Isotopes of aluminium

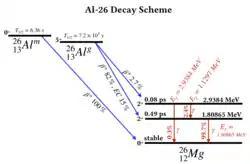
The decay level scheme for Al and Al to Mg.

Cosmogenic aluminium-26 was first described in studies of the Moon and meteorites. Meteorite fragments, after departure from their parent bodies, are exposed to intense cosmic-ray bombardment during their travel through space, causing substantial Al production. After falling to Earth, atmospheric shielding protects the meteorite fragments from further Al production, and its decay can then be used to determine the meteorite's terrestrial age. Meteorite research has also shown that Al was relatively abundant at the time of formation of our planetary system. Most meteoriticists believe that the energy released by the decay of Al was responsible for the melting and differentiation of some asteroids after their formation 4.55 billion years ago.